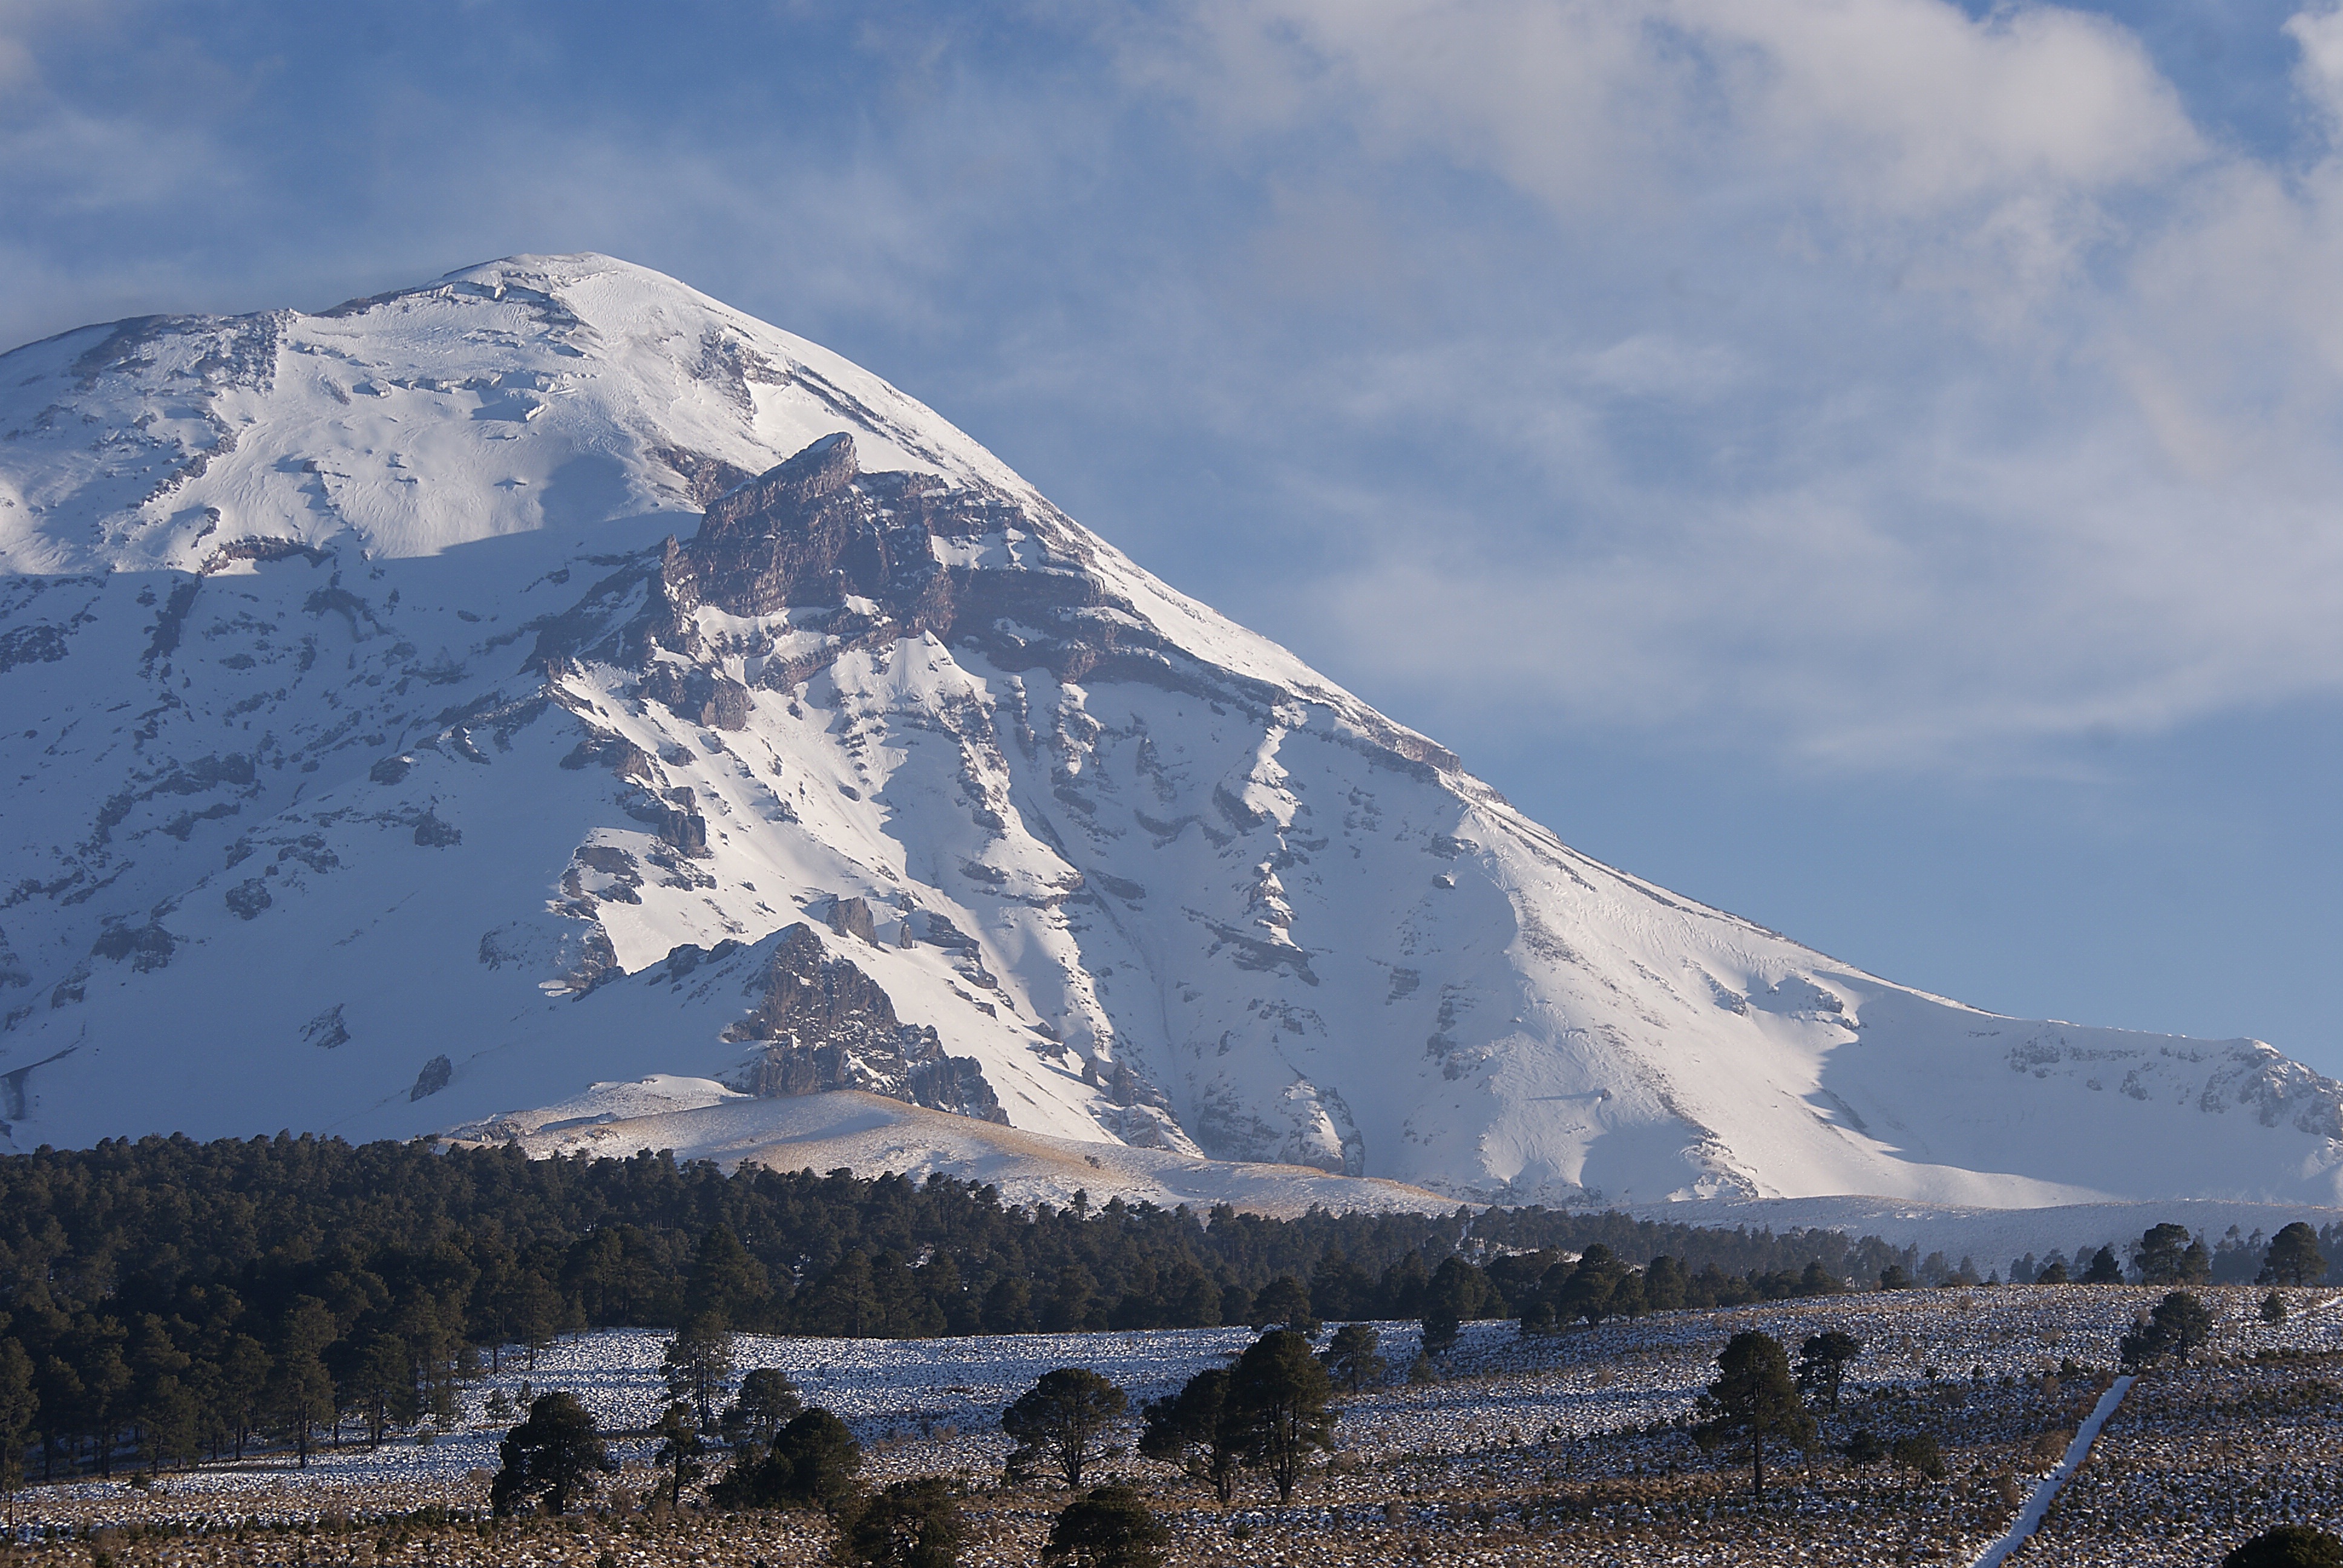
landscape, nature, wilderness, mountain, snow, winter, cloud, white, hill, mountain range, panoramic, weather, volcano, season, ridge, summit, mountain landscape, alps, mexico, plateau, fell, nevado, landform, popocatepetl, stratovolcano, mountain pass, snowy mountain, state of mexico, greatness, geographical feature, mountainous landforms